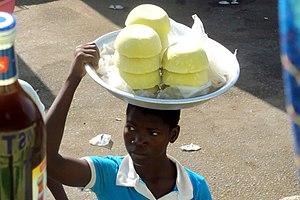
vendeuse de beurre de karité dans la commune de Tafiré, au nord de la Côte d'Ivoire This is an image of ""African people at work"" from Ivory Coast"
Le karité, appelé également « l'arbre à beurre » ou « l'or des femmes », est un arbre du genre Vitellaria, qui appartient à la famille des Sapotaceae. Les amandes de ses noix sont utilisées pour fabriquer le beurre de karité.
Le travail des enfants est la participation de personnes mineures à des activités à finalité économique et s’apparentant plus ou moins fortement à l’exercice d’une profession par un adulte. Au niveau international, l’Organisation internationale du travail le définit en comparant l’âge à la pénibilité de la tâche, du moins pour les enfants de plus de douze ans.
Tafiré est une ville chef-lieu de sous-préfecture située au centre-nord de la Côte d’Ivoire dans la région du Hambol ayant pour chef-lieu de département, Niakaramandougou. Elle fait partir aussi des villes du pays Tagbana.